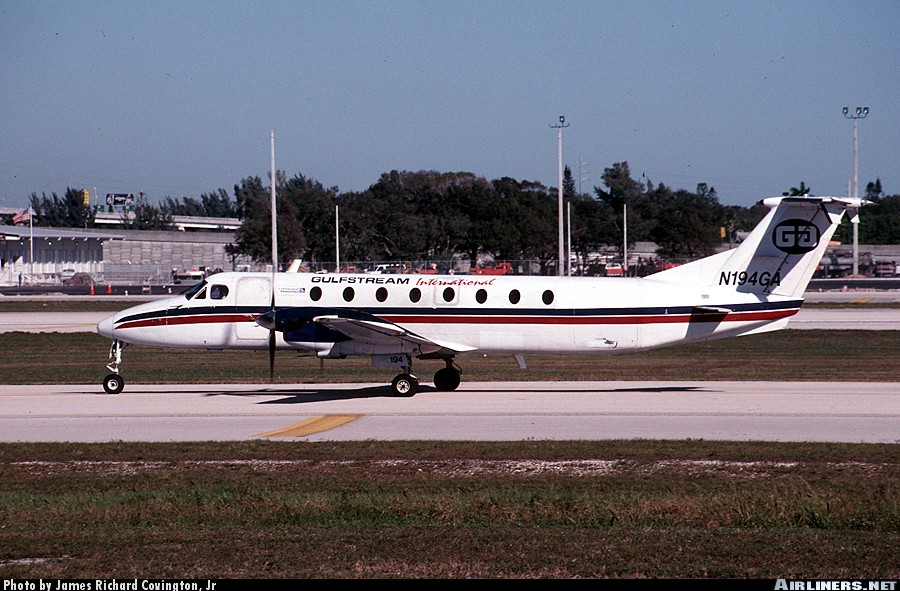
Vehicle type: Planes